Pituophis catenifer affinis

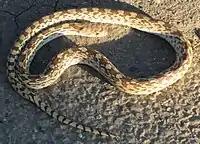
A baby Sonoran gopher snake in Sahuarita, Arizona.

It is found from central Texas across the Southwestern United States to southeastern California, Arizona, and south into the northern states of Mexico.